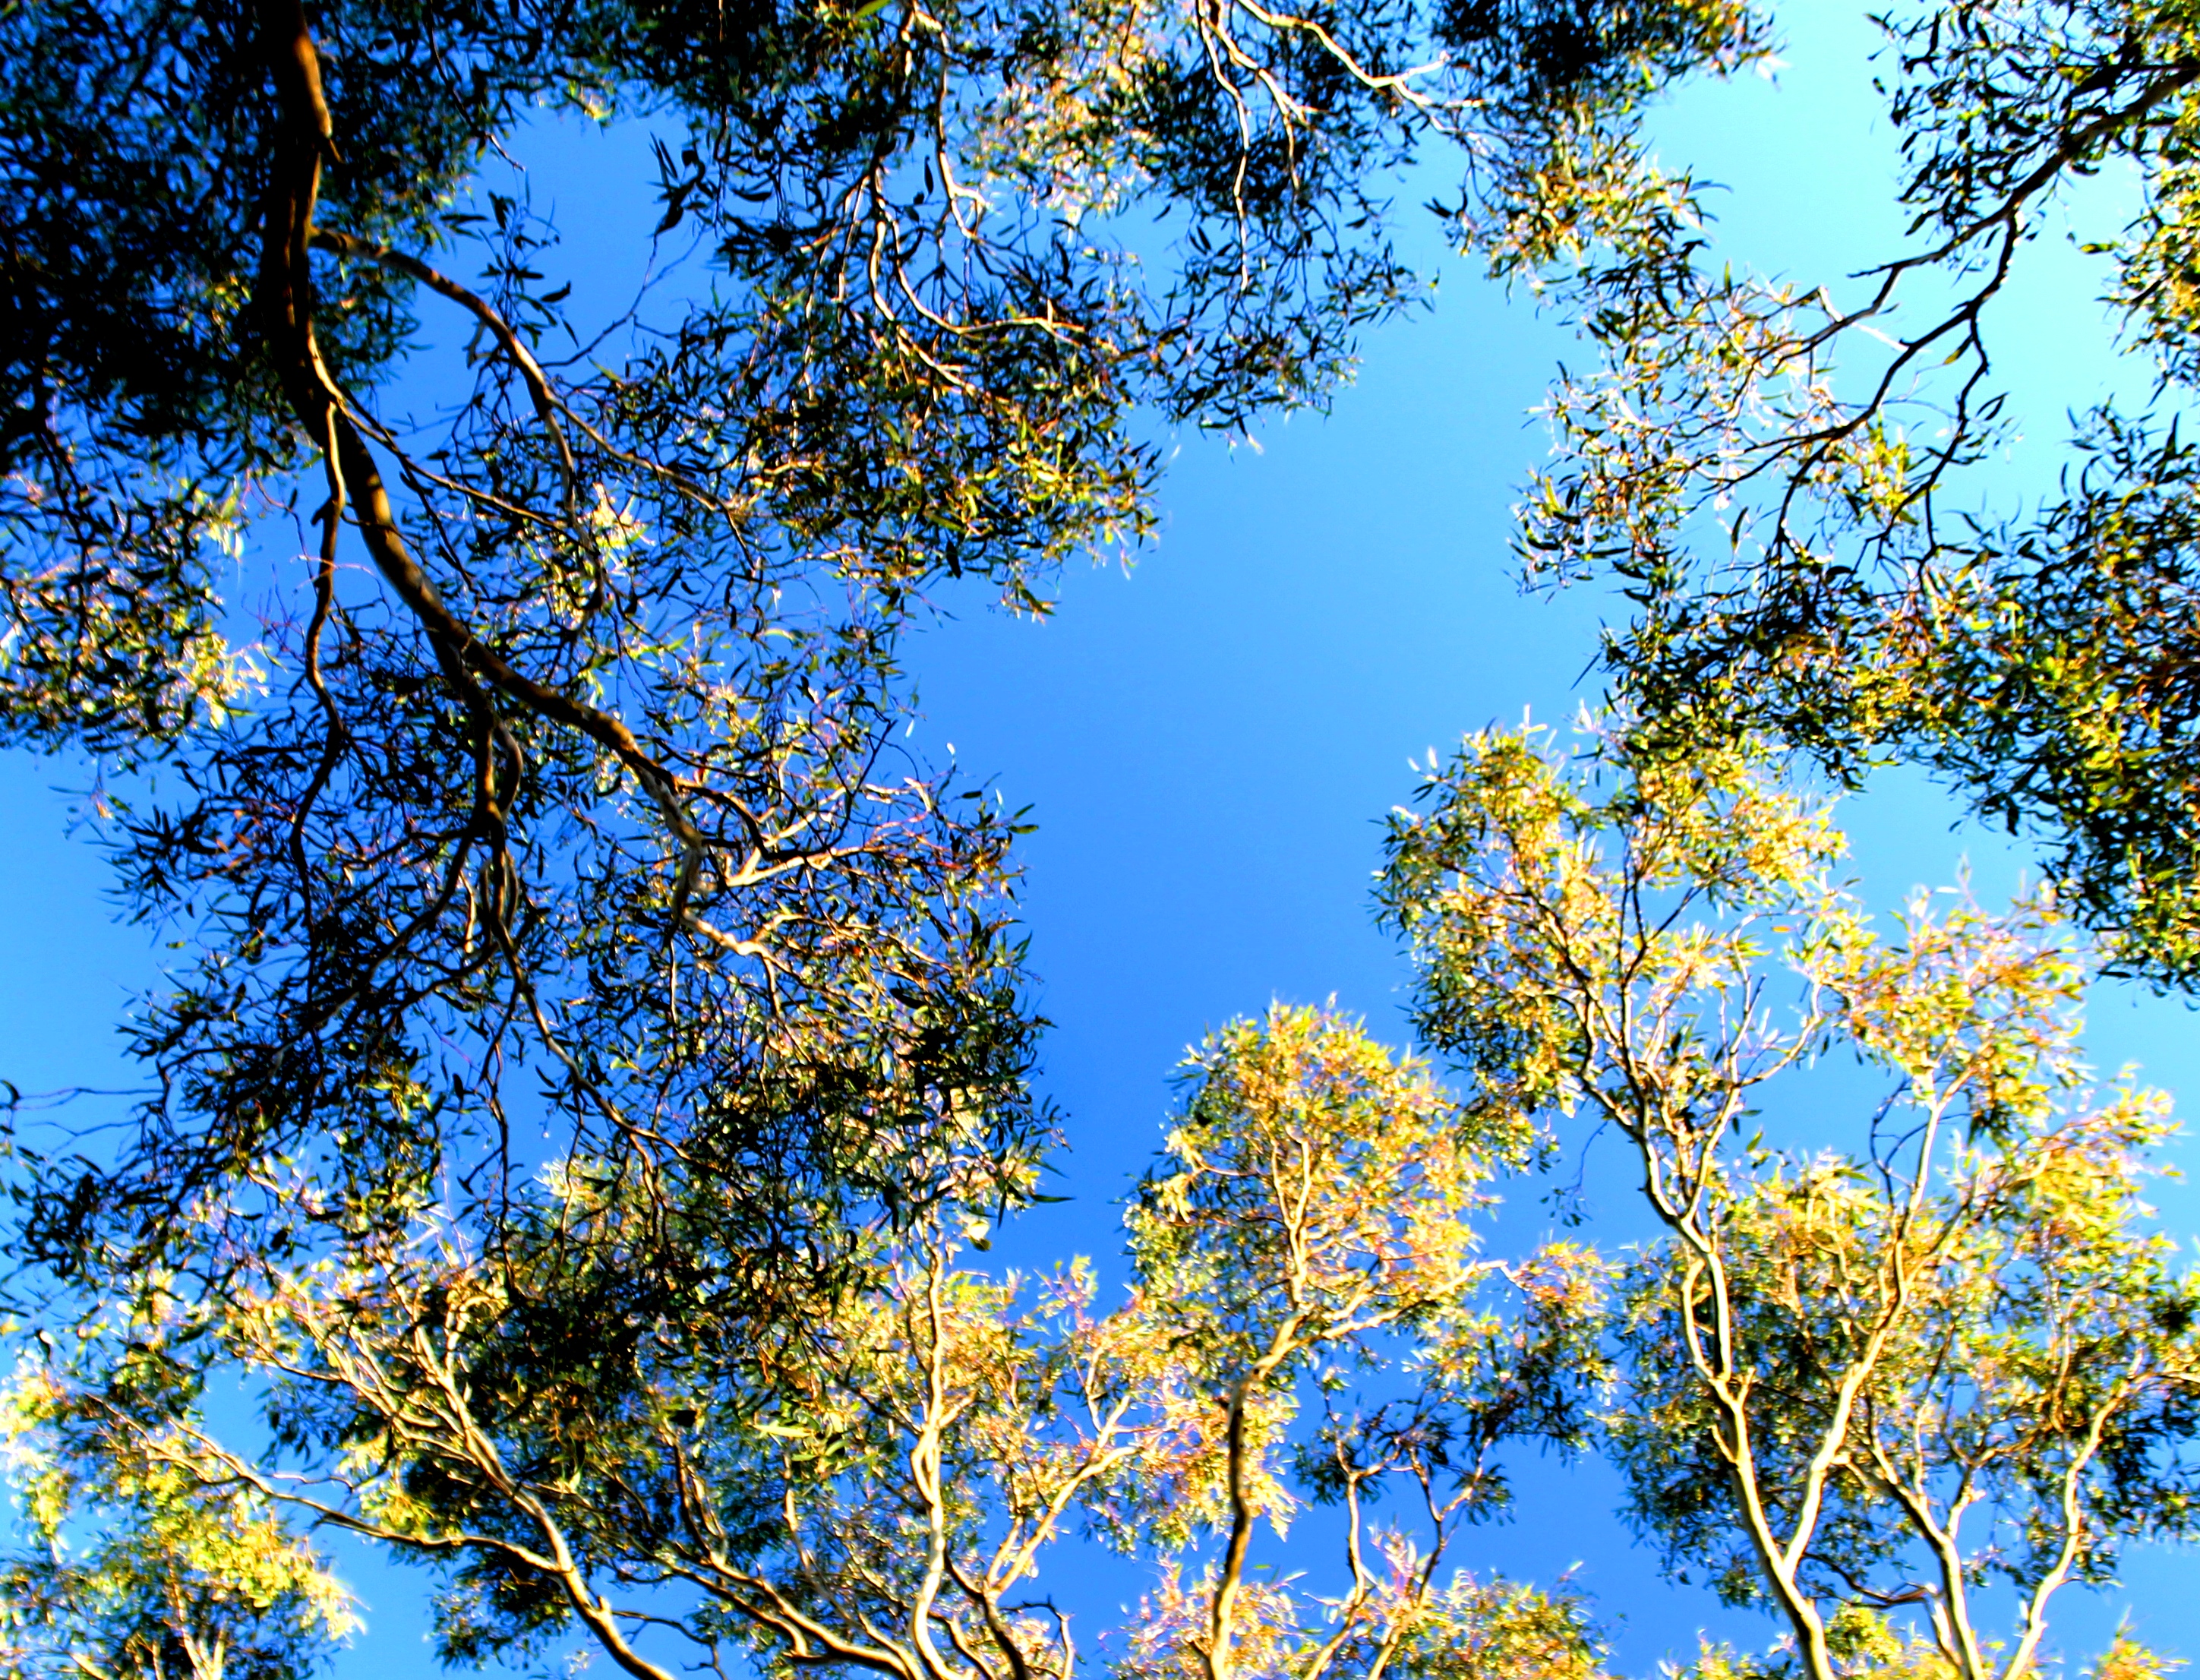
tree, nature, forest, creek, branch, silhouette, blossom, light, plant, sky, meadow, sunlight, leaf, flower, explore, bush, autumn, canon, contrast, flora, season, australia, flickr, colour, south, eos, deep, facebook, woodland, adelaide, dailyshoot, ecosystem, vividstriking, anawesomeshot, dazzlingshot, leshaines, woody plant